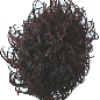
Label: Rambutan 1